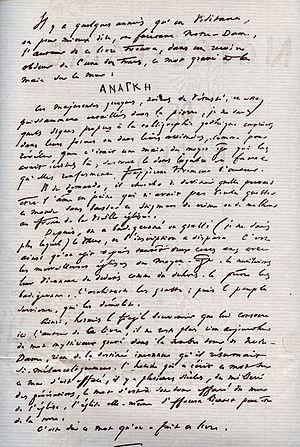
Première page du manuscrit de Notre-Dame de Paris de Victor Hugo. Reproduction issue de l'Encyclopédie Autodidactique Quillet, Tome 3, 1960. Original à la Bibliothèque Nationale.